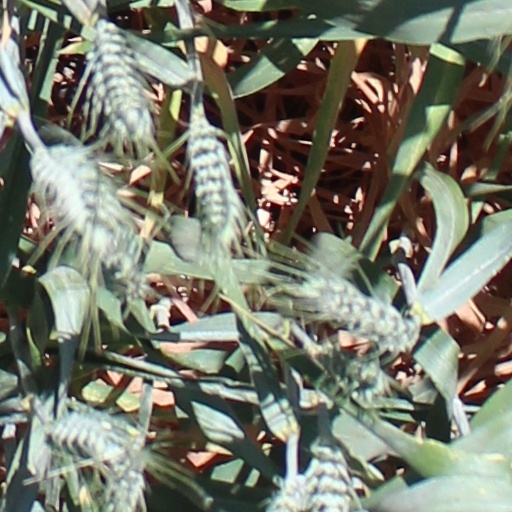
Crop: wheat